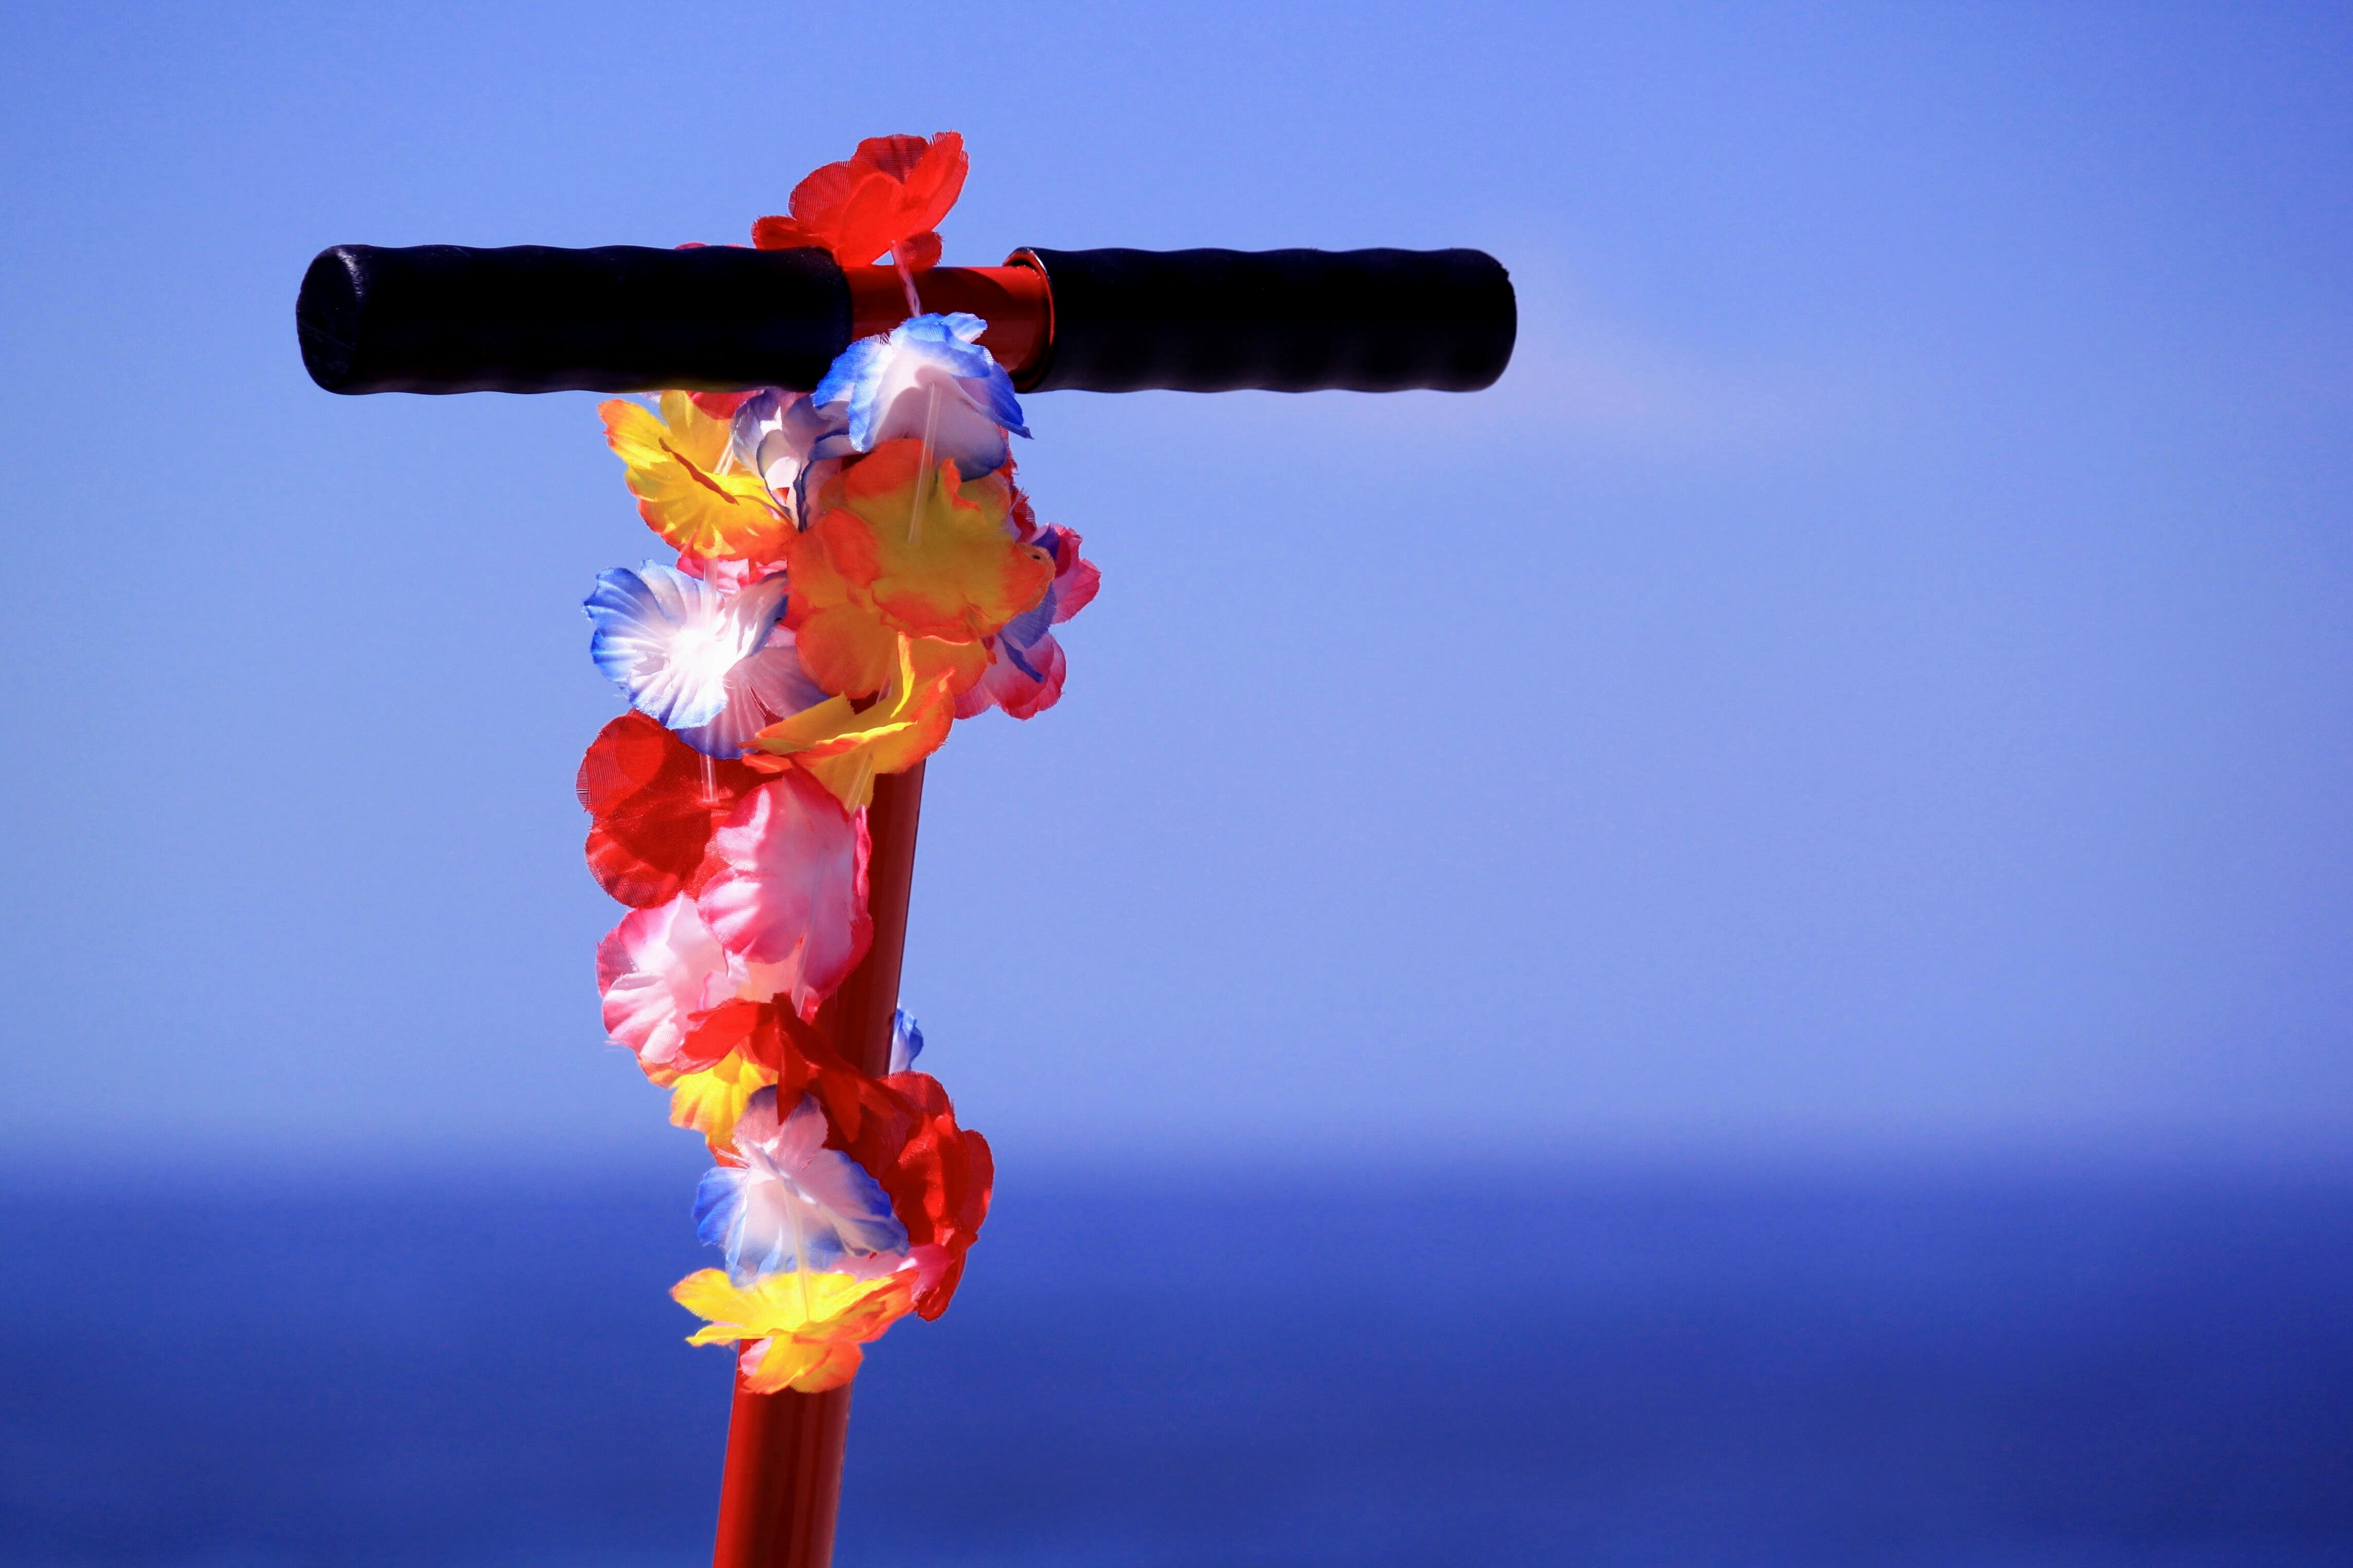
beach, sea, coast, water, sky, red, color, holiday, machine, blue, colorful, close, lighting, flowers, cheerful, holidays, handlebars, nice weather, macro photography, floral wreath, by the sea, art flower, flower garland, hawai i, atmosphere of earth, stroller handlebar